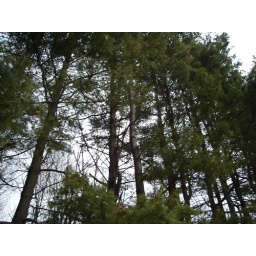
Very tall pine trees in my parents backyard, looking up.March 2006